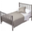
Label: bed